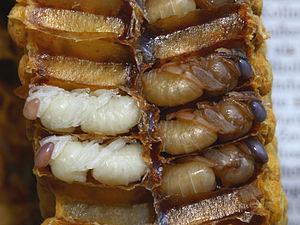
Abeille européenne, avette ou mouche à miel est une abeille à miel originaire d'Europe. Elle est considérée comme semi-domestique. C'est une des abeilles élevées à grande échelle en apiculture pour produire du miel et pour la pollinisation.